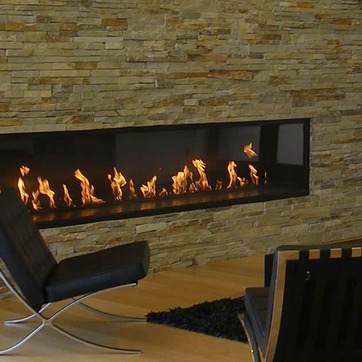
Material: other